Broughton Castle

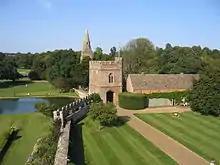
The gatehouse

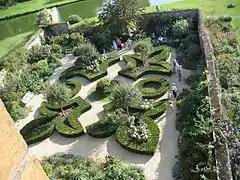
Formal garden

The gatehouse is from 1406, and the block to its left, now the shop and cafe, has Gothic windows facing the moat. The main facade is medieval to the left, but in Elizabethan prodigy house style at the centre and right. The chapel is 14th-century Decorated Gothic, the other main rooms that are opened mainly Elizabethan. The great hall runs along the facade. Upstairs there is a long gallery overlooking the gardens at the rear. The building also had a Solar, but this was later converted into a kitchen wing.